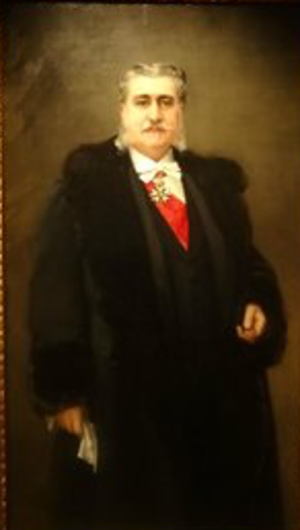
Prince George Stirbei (1832-1925)
Le prince George Barbu Știrbei est un homme politique roumain qui fut ministre des Affaires étrangères du 15 juillet 1866 au 21 février 1867.